Arrondissements of the Gers department

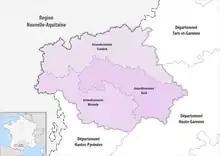
Map of arrondissements of the Gers department.

The 3 arrondissements of the Gers department are: